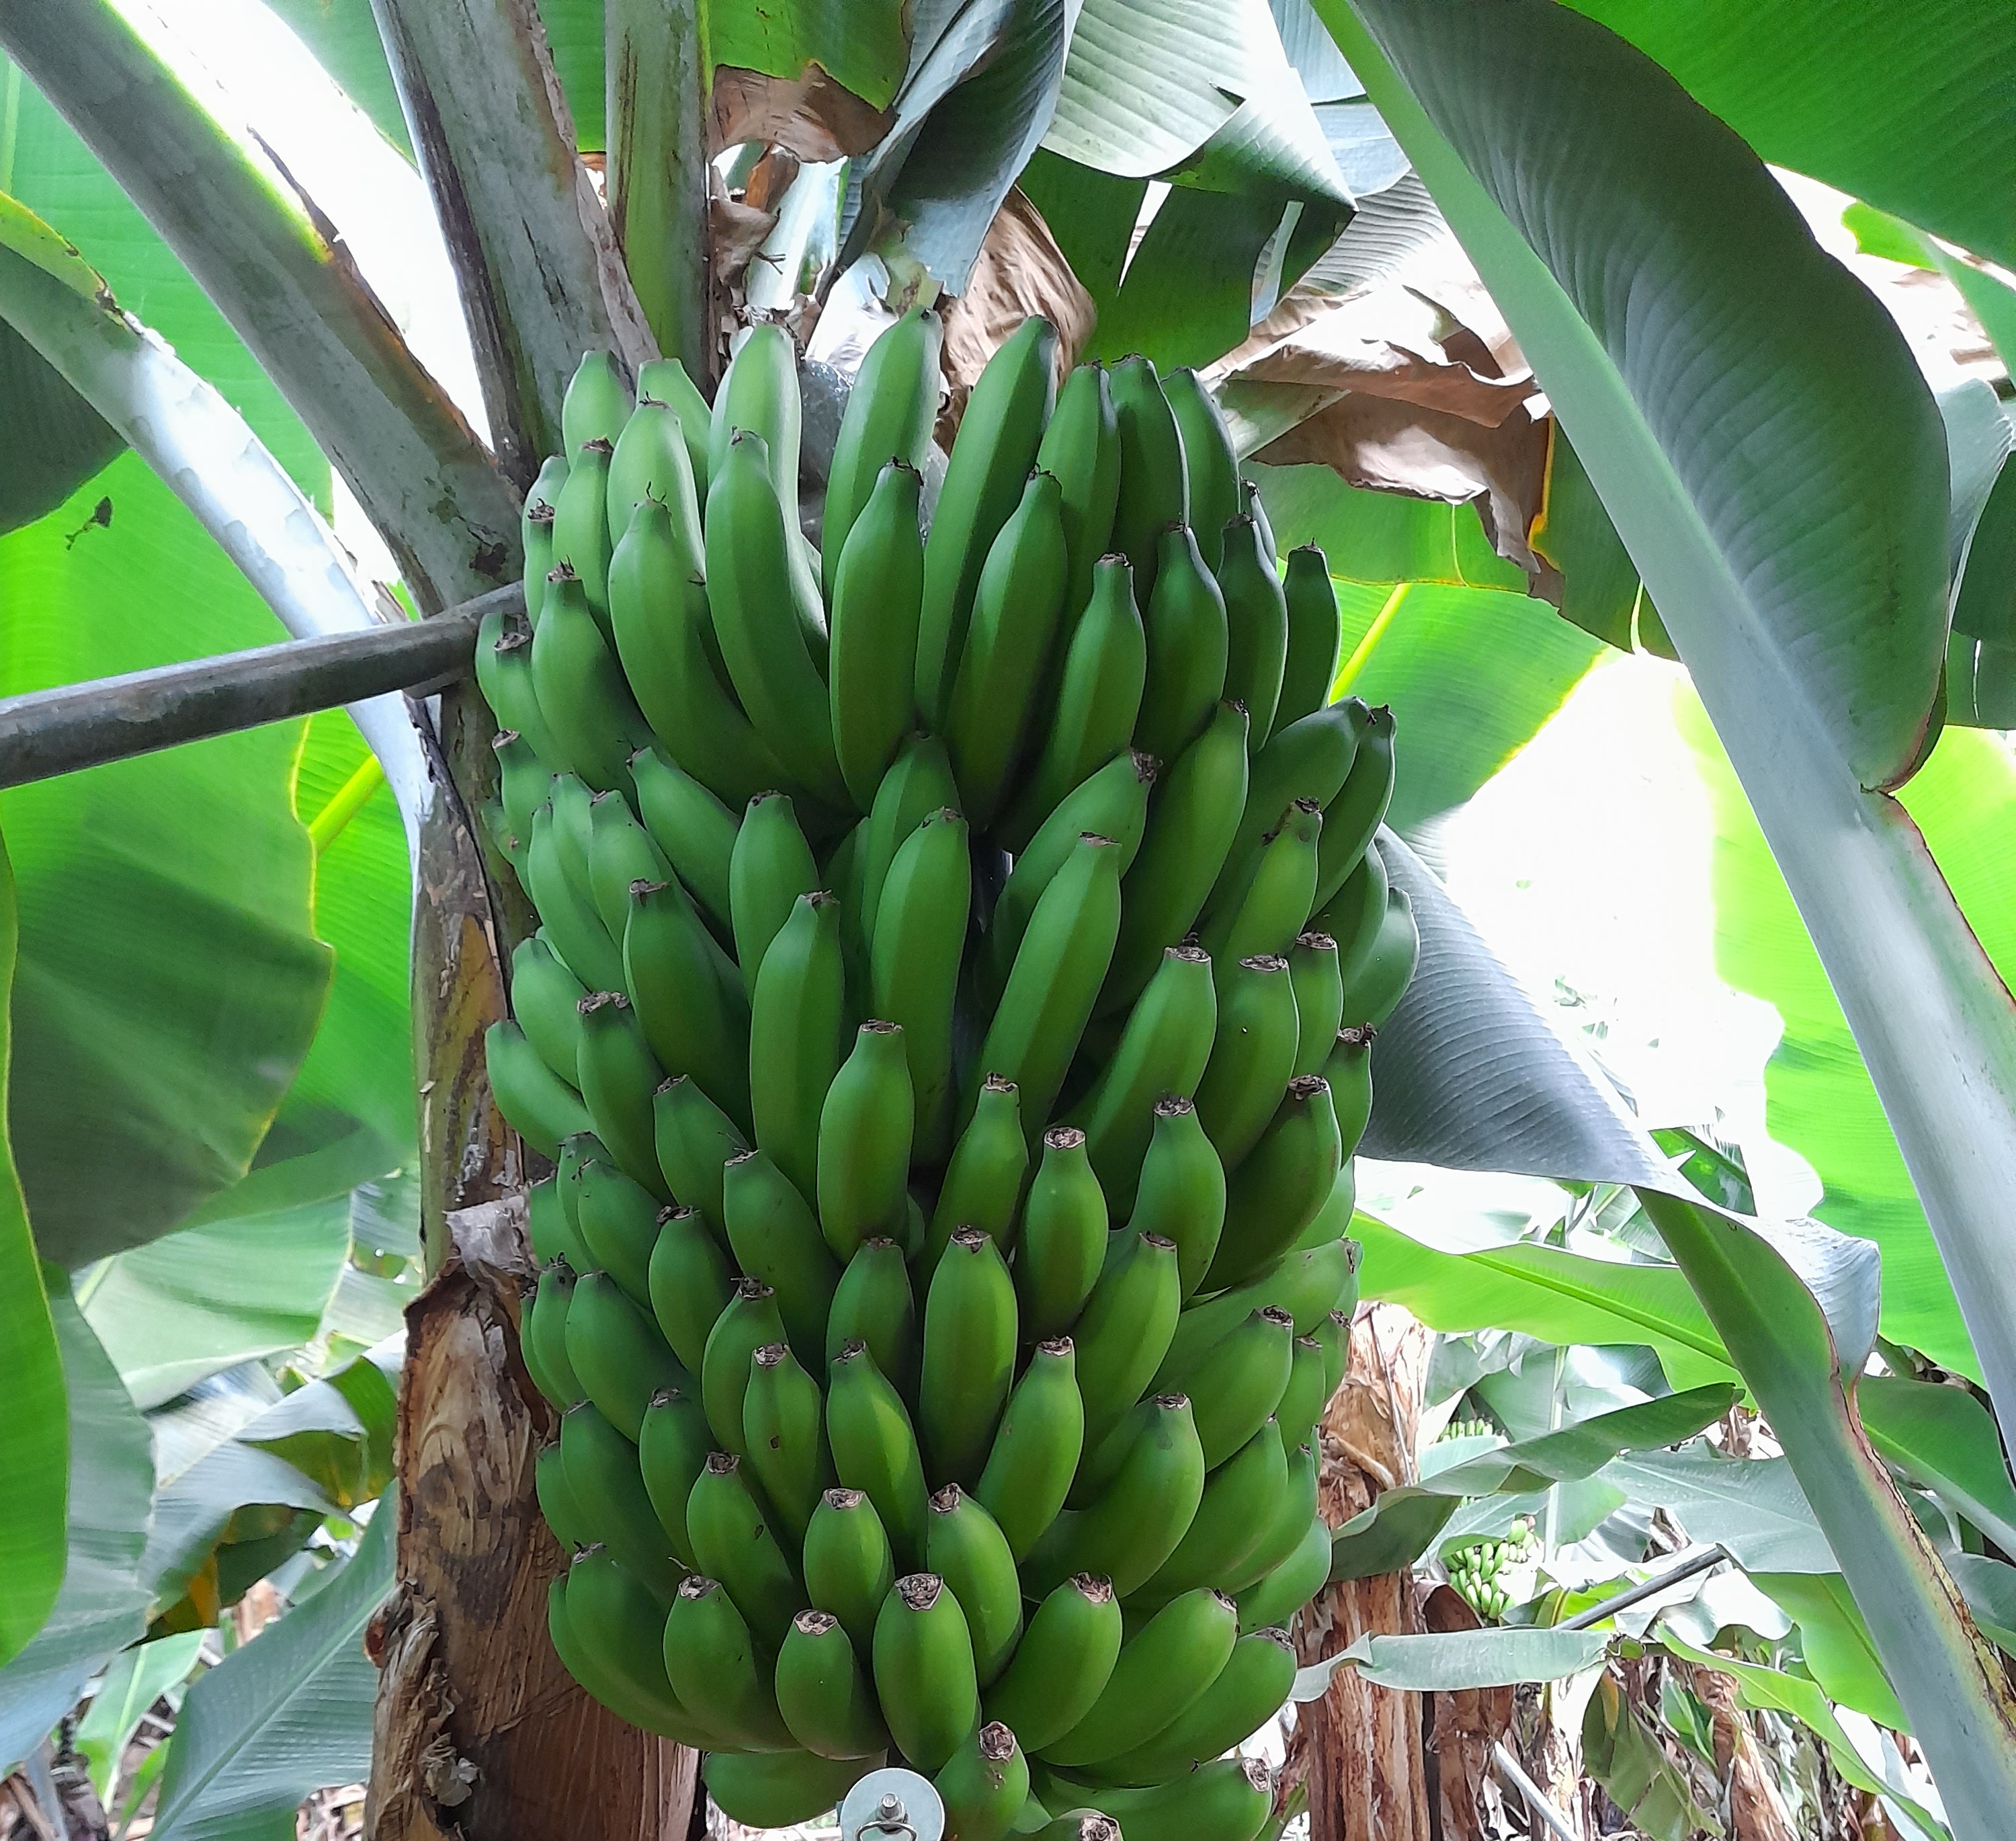
Label: Cut